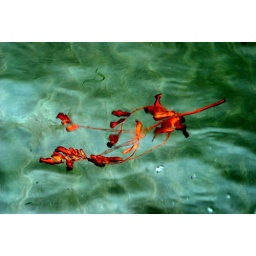
sea week in water on beach muckross kilcar co donegal 24/7/10